Green Day

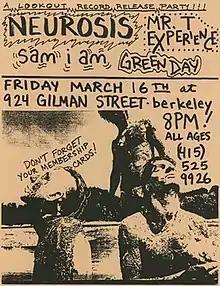
Concert poster, dated March 16, 1990, at 924 Gilman Street for "Lookout!"-signed punk bands, including Green Day, Neurosis, Samiam, and the Mr. T Experience.

In 1987, guitarist friends Billie Joe Armstrong and Mike Dirnt, both 15 years old at the time, along with bassist Sean Hughes and drummer Raj Punjabi, a fellow student from Pinole Valley High School, formed the band "Blood Rage", the name taken from the eponymous film, and played together in Punjabi's father's house garage in Rodeo, California .